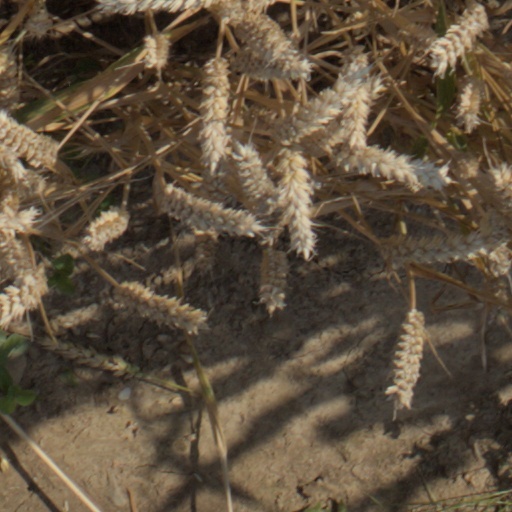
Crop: wheat